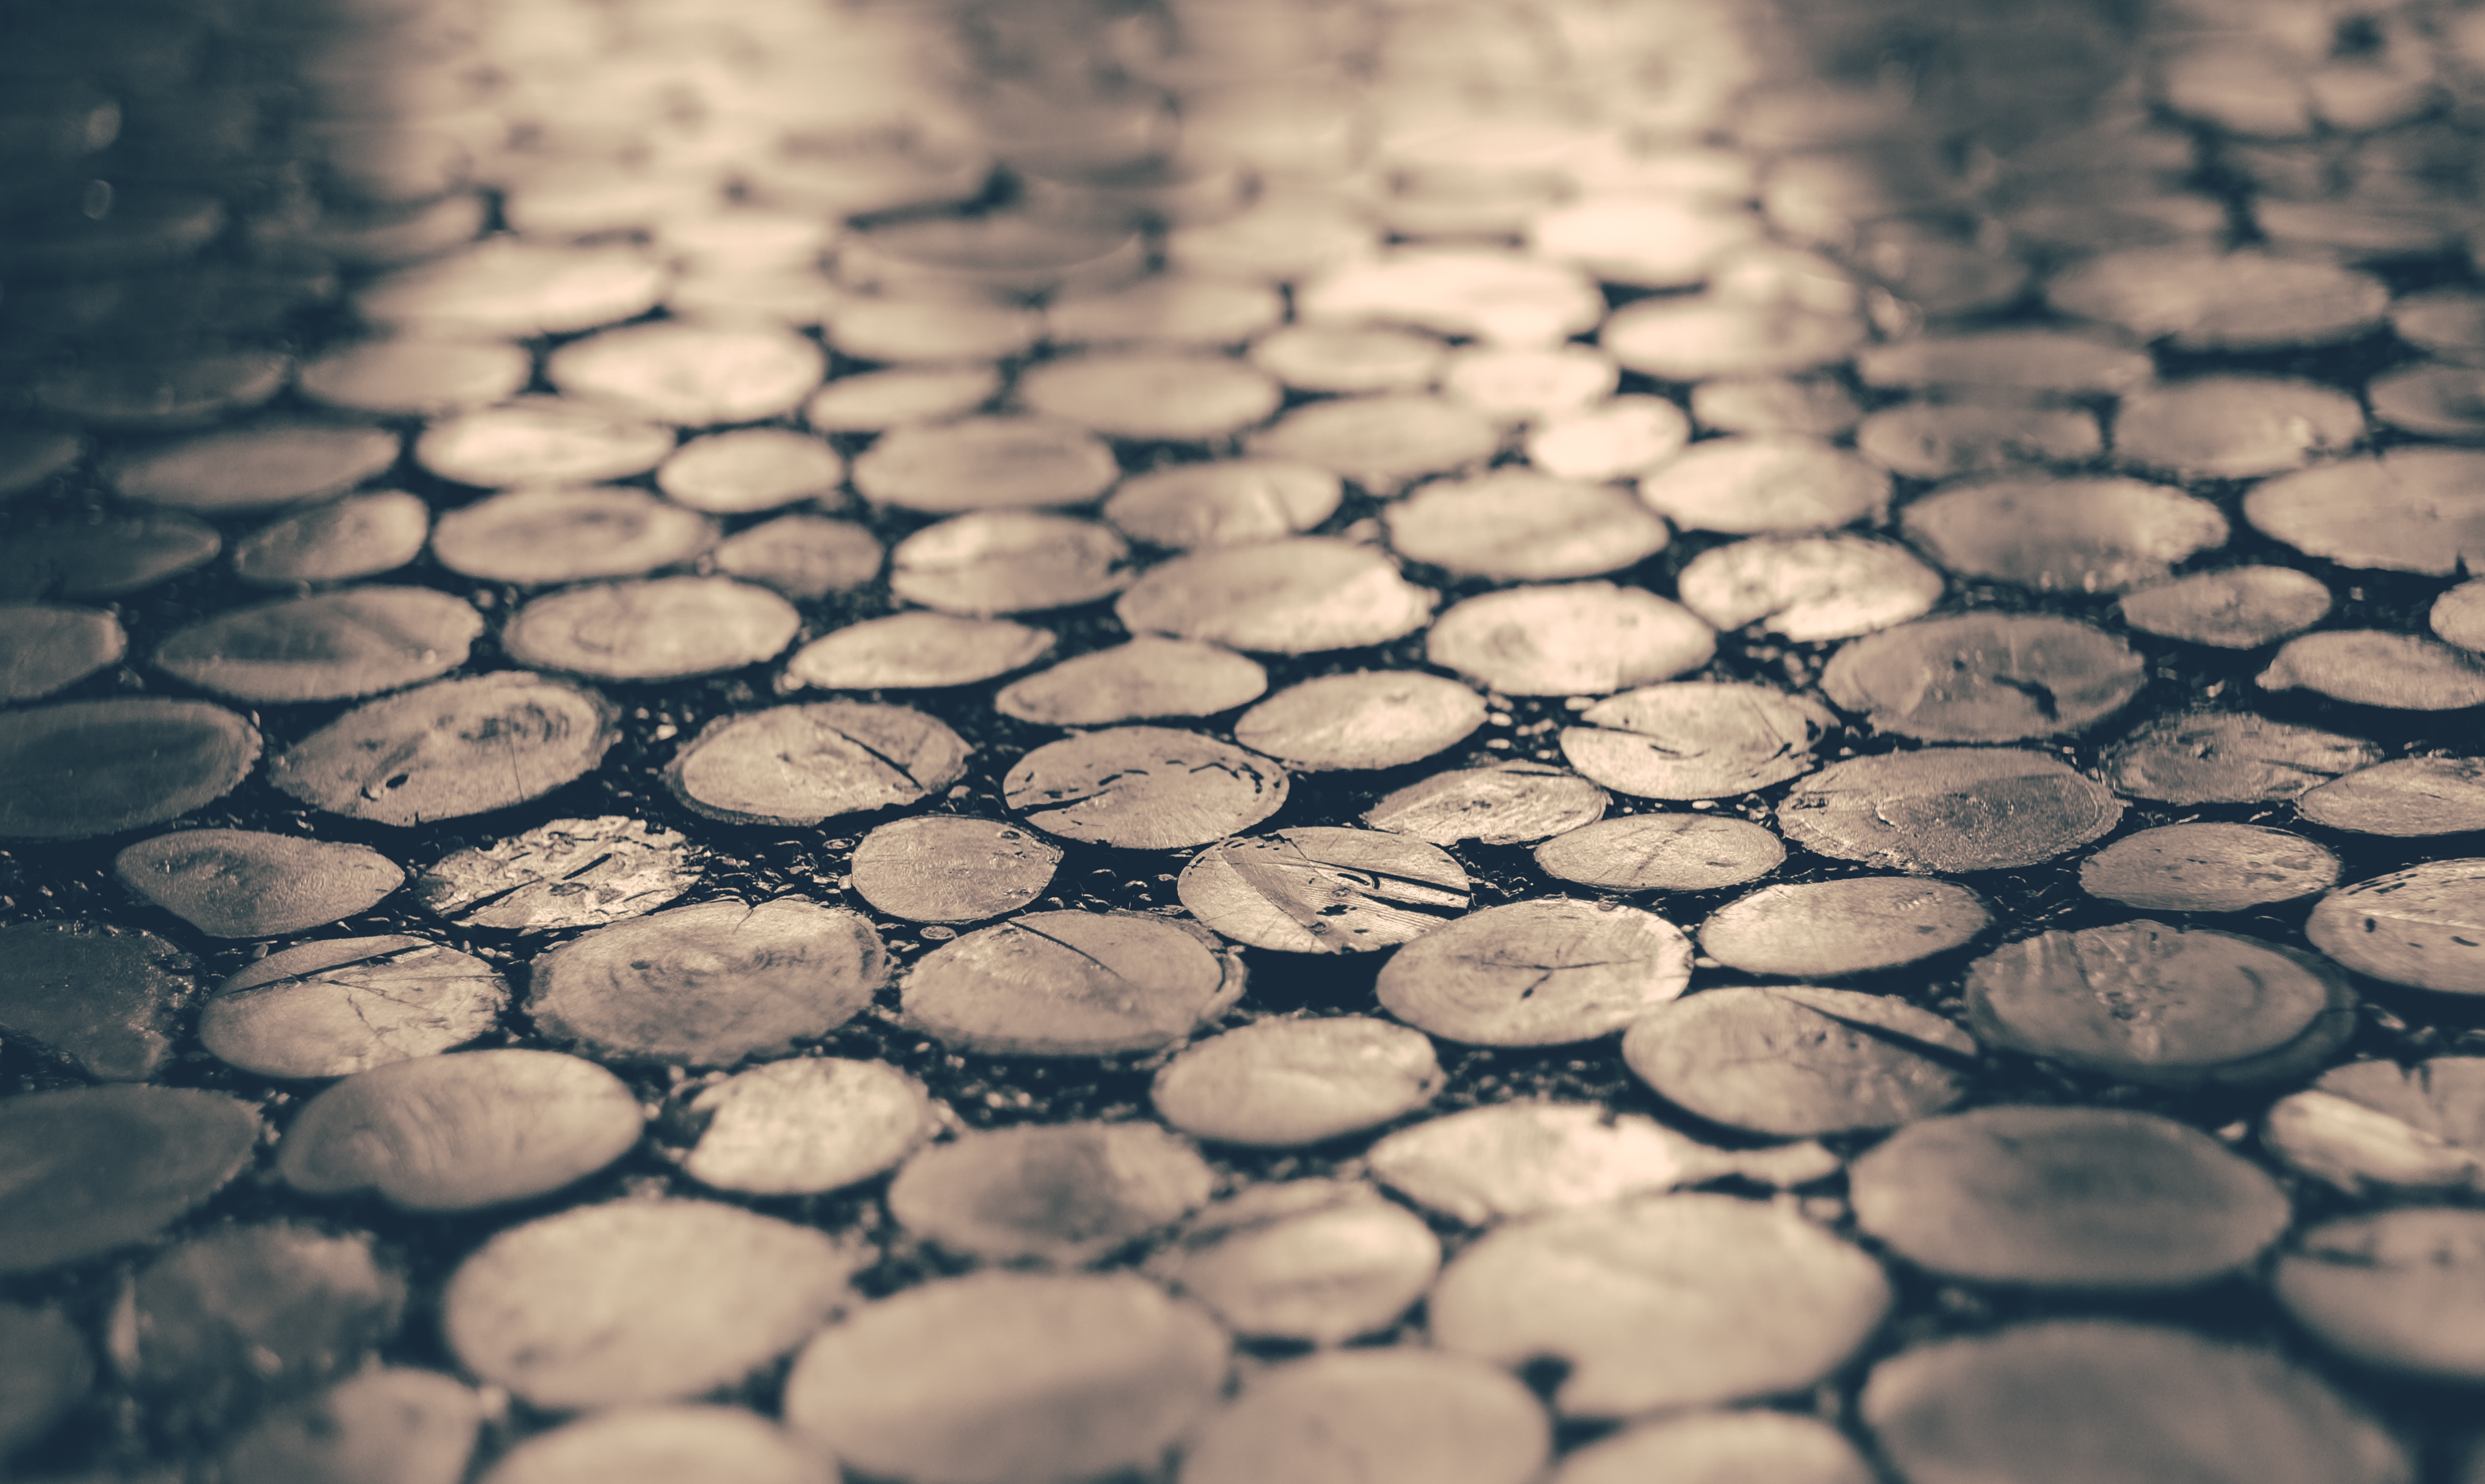
light, wood, white, texture, leaf, floor, number, cobblestone, wall, line, reflection, color, soil, monochrome, circle, close up, art, design, symmetry, shape, flooring, road surface